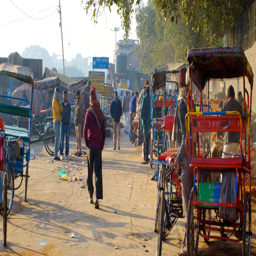
a city which includes street scenes as well as a large group of people